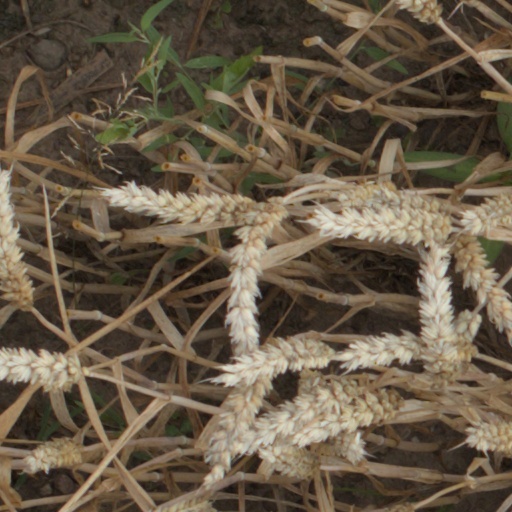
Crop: wheat